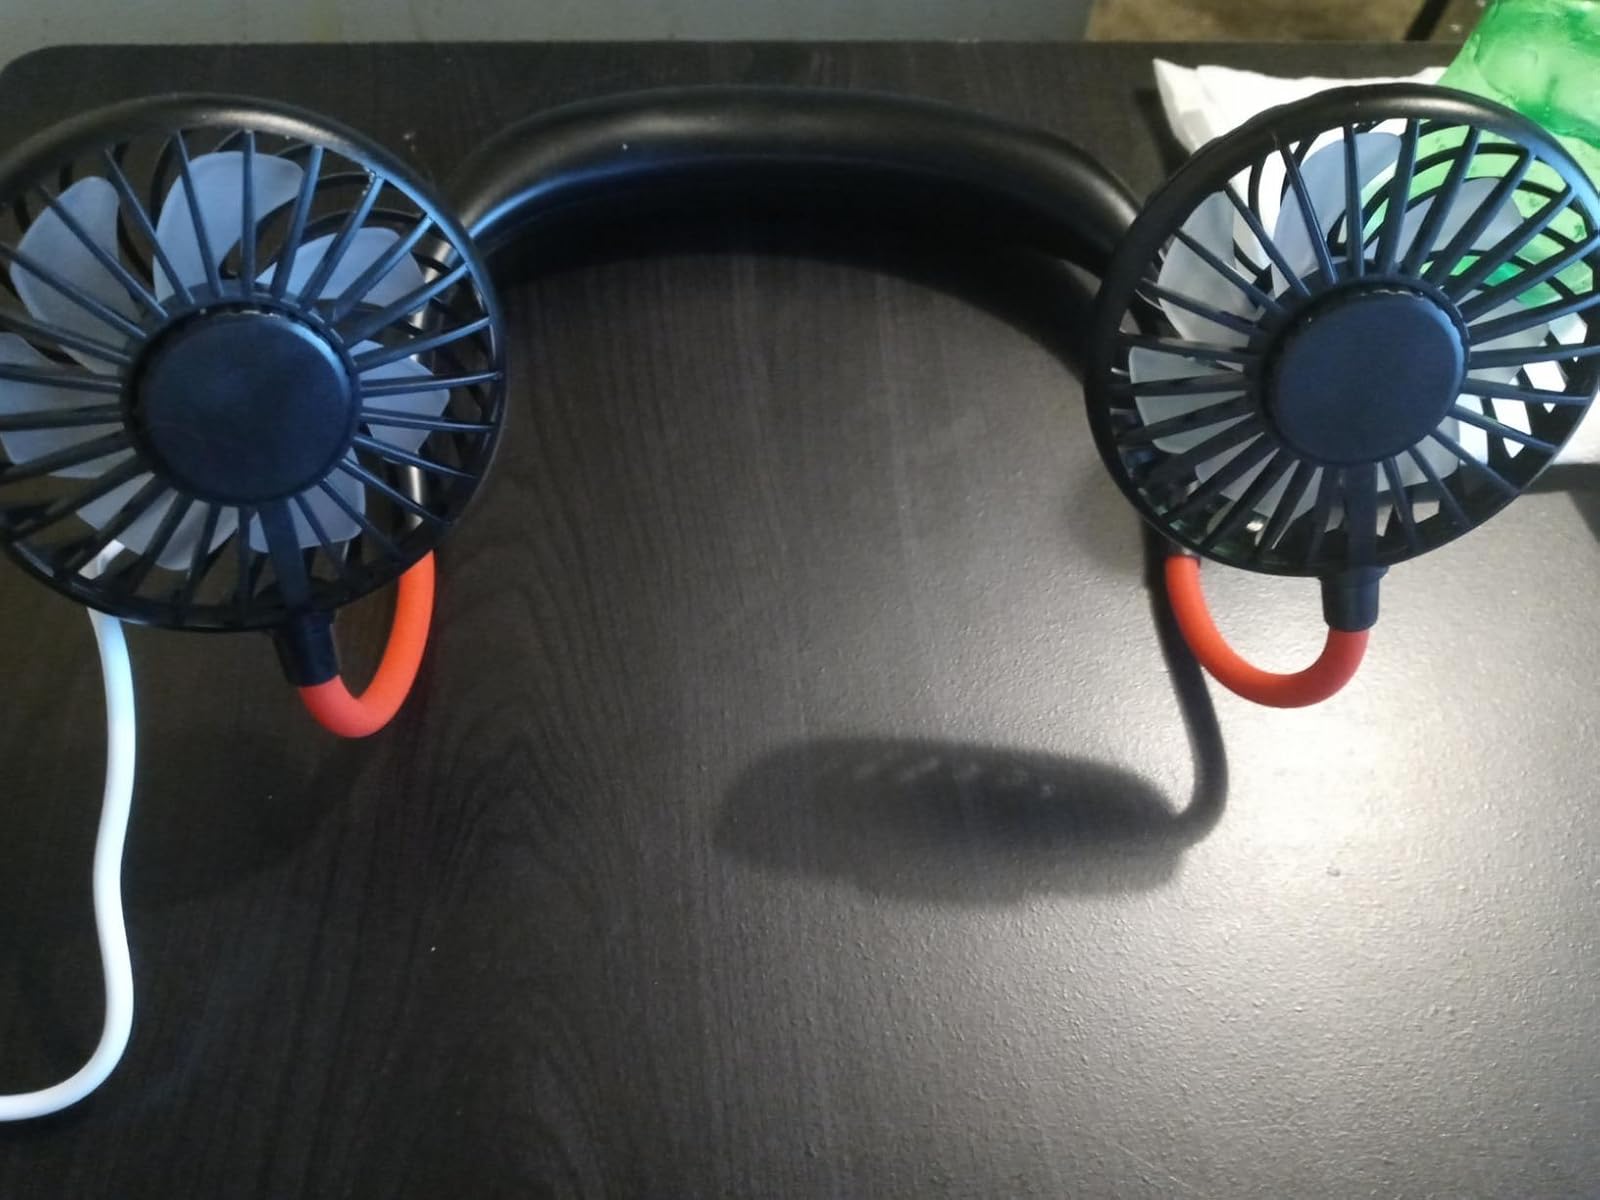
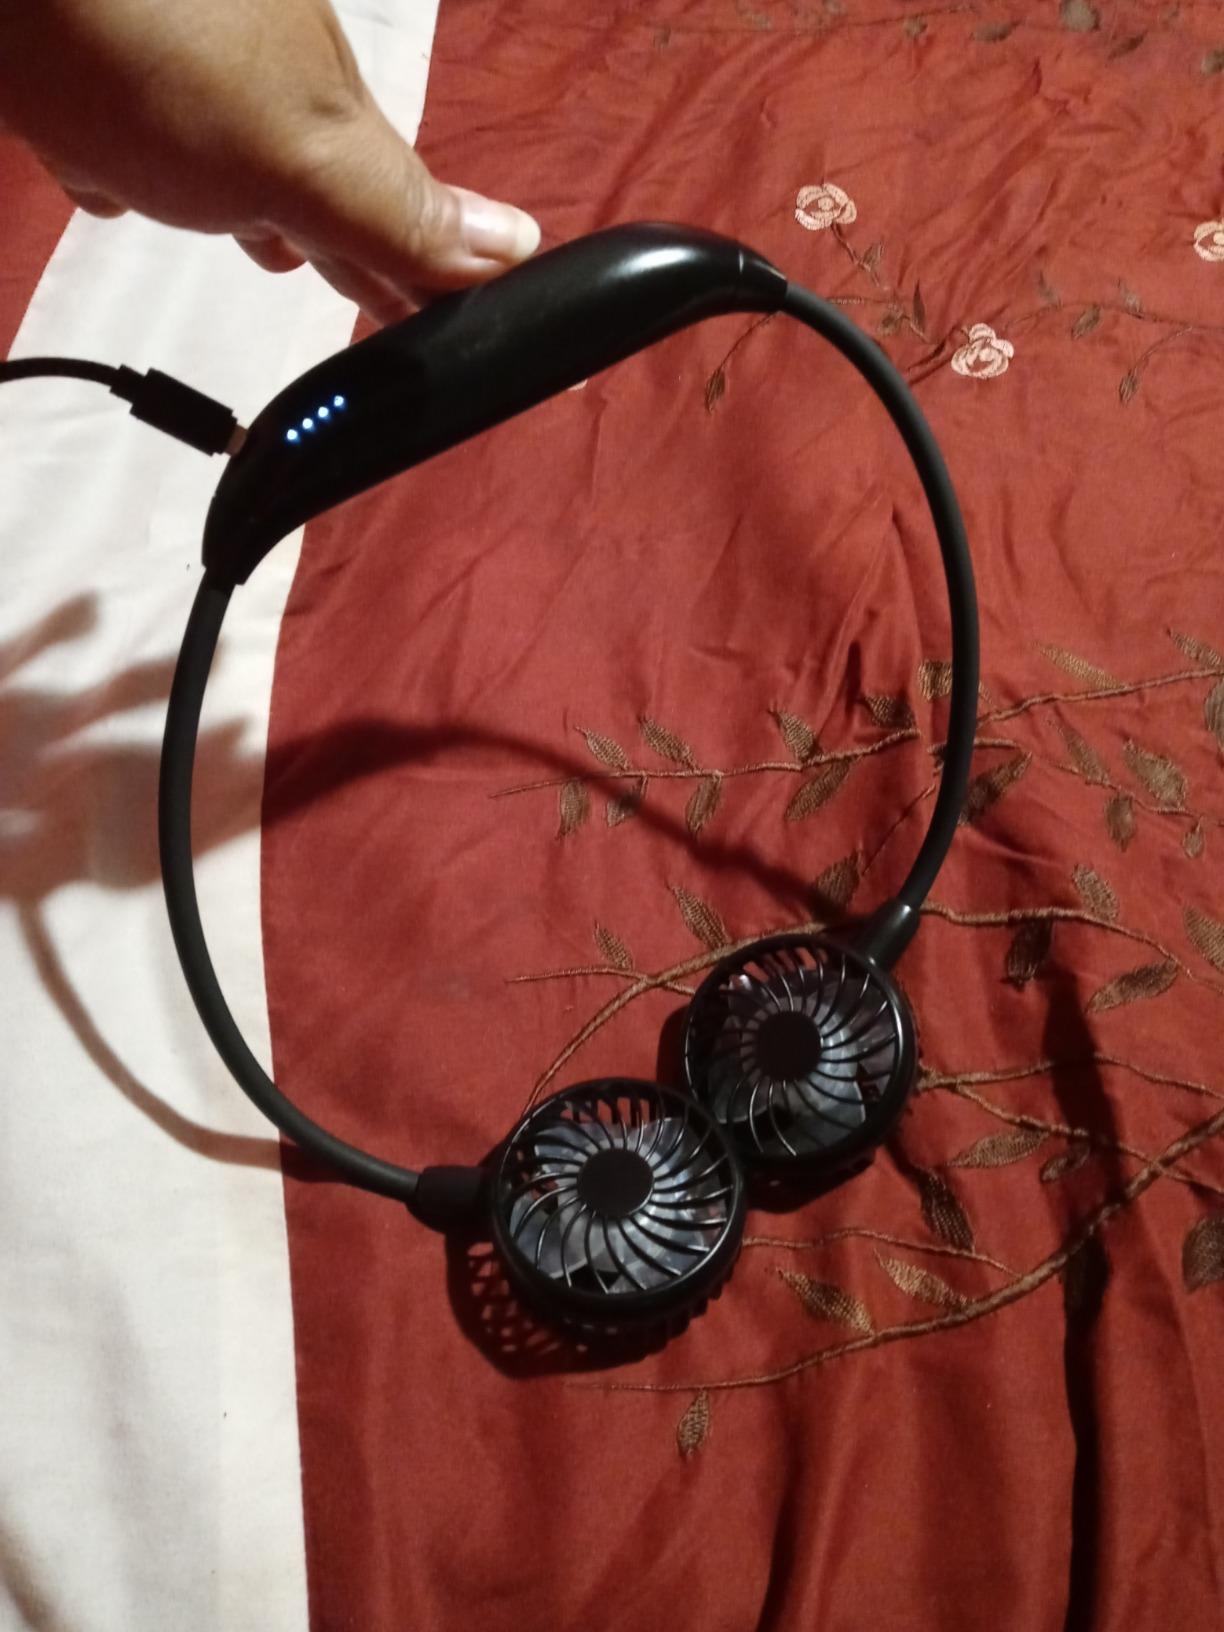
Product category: fan
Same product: no